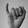
ASL letter: I